Tire bead

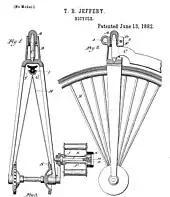
Thomas B. Jeffery's clincher tire patent.

Tire bead is the term for the edge of a tire that sits on the rim. Wheels for automobiles, bicycles, etc. are made with a small slot or groove into which the tire bead sits. When the tire is properly inflated, the air pressure within the tire keeps the bead in this groove.